51st state

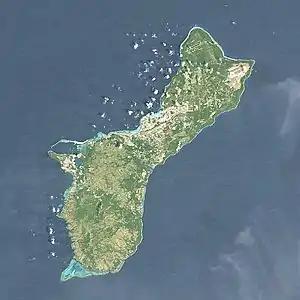
Guam from space, 2010

The District of Columbia residents who support the statehood movement sometimes use the slogan "Taxation without representation" to denote their lack of Congressional representation. The phrase is a shortened version of the Revolutionary War protest motto "no taxation without representation" omitting the initial "No", and is printed on newly issued District of Columbia license plates (although a driver may choose to have the District of Columbia website address instead). President Bill Clinton's presidential limousine had the "Taxation without representation" license plate late in his term, while President George W. Bush had the vehicle's plates changed shortly after beginning his term in office. President Barack Obama had the license plates changed back to the protest style shortly before his second-term inauguration. President Donald Trump eventually removed the license plate and signaled opposition to D.C. statehood.